Susan Blumenthal

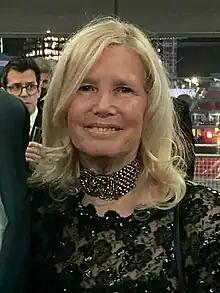
Blumenthal in 2022

Susan Jane Blumenthal (born June 29, 1952) is an American physician, global health expert, psychiatrist and public health advocate. With more than two decades of service as a senior government health leader in the administrations of four U.S. presidents, Blumenthal served as the first Deputy Assistant Secretary for Women's Health and director of the Office on Women's Health within the U.S. Department of Health and Human Services (HHS), as well as Assistant Surgeon General of the United States and senior global health advisor within the HHS. She also was a research branch chief at the National Institutes of Health (NIH), and the chair of the NIH Health and Behavior Coordinating Committee. As of 2016, she has served as the senior medical and policy advisor at amfAR, The Foundation for AIDS Research, a senior fellow in health policy at New America, and a clinical professor at Tufts and Georgetown Schools of Medicine. Blumenthal is the Public Health Editor of the "Huffington Post". She is married to United States Senator Ed Markey.